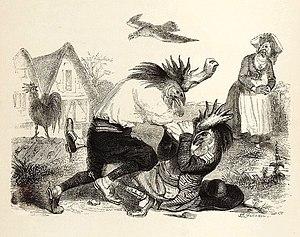
Les Deux Coqs est la treizième fable du livre VII de Jean de La Fontaine situé dans le second recueil des Fables de La Fontaine, édité pour la première fois en 1678.